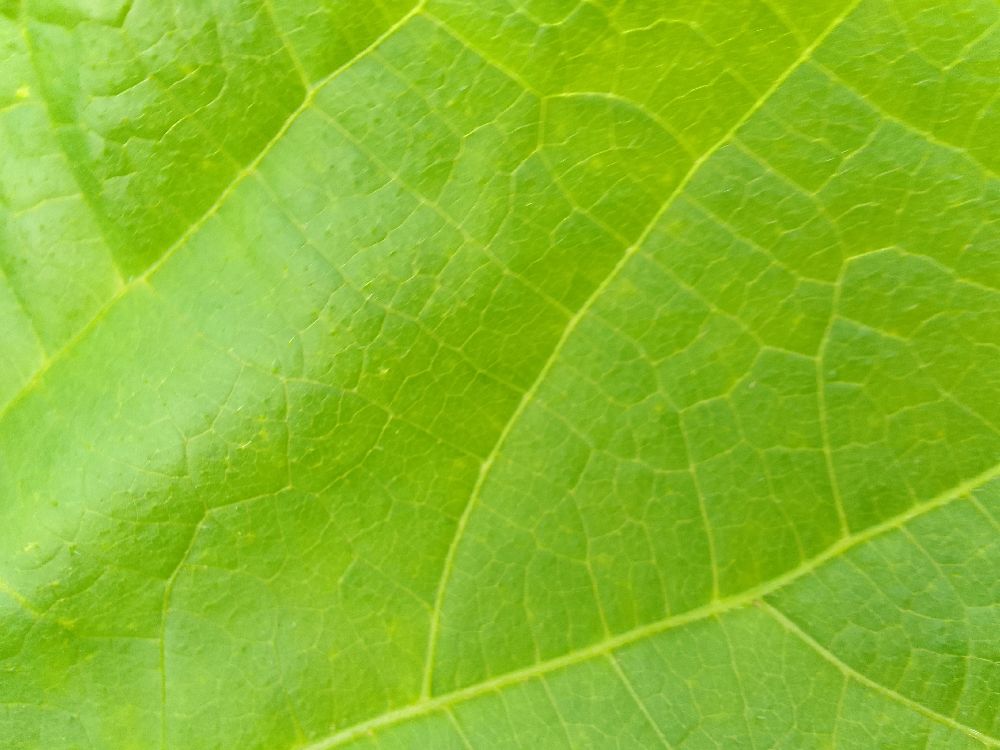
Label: healthy